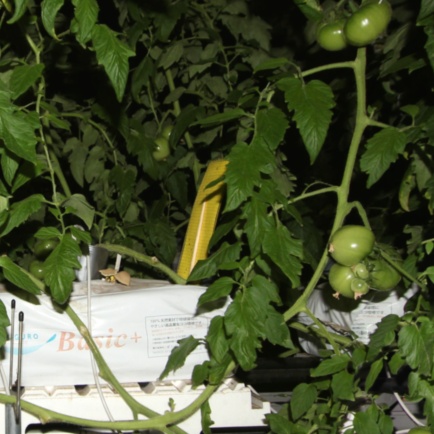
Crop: tomato